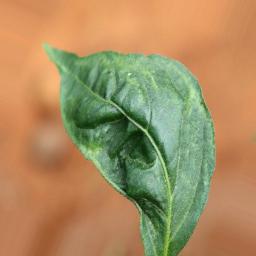
Label: mites_and_trips